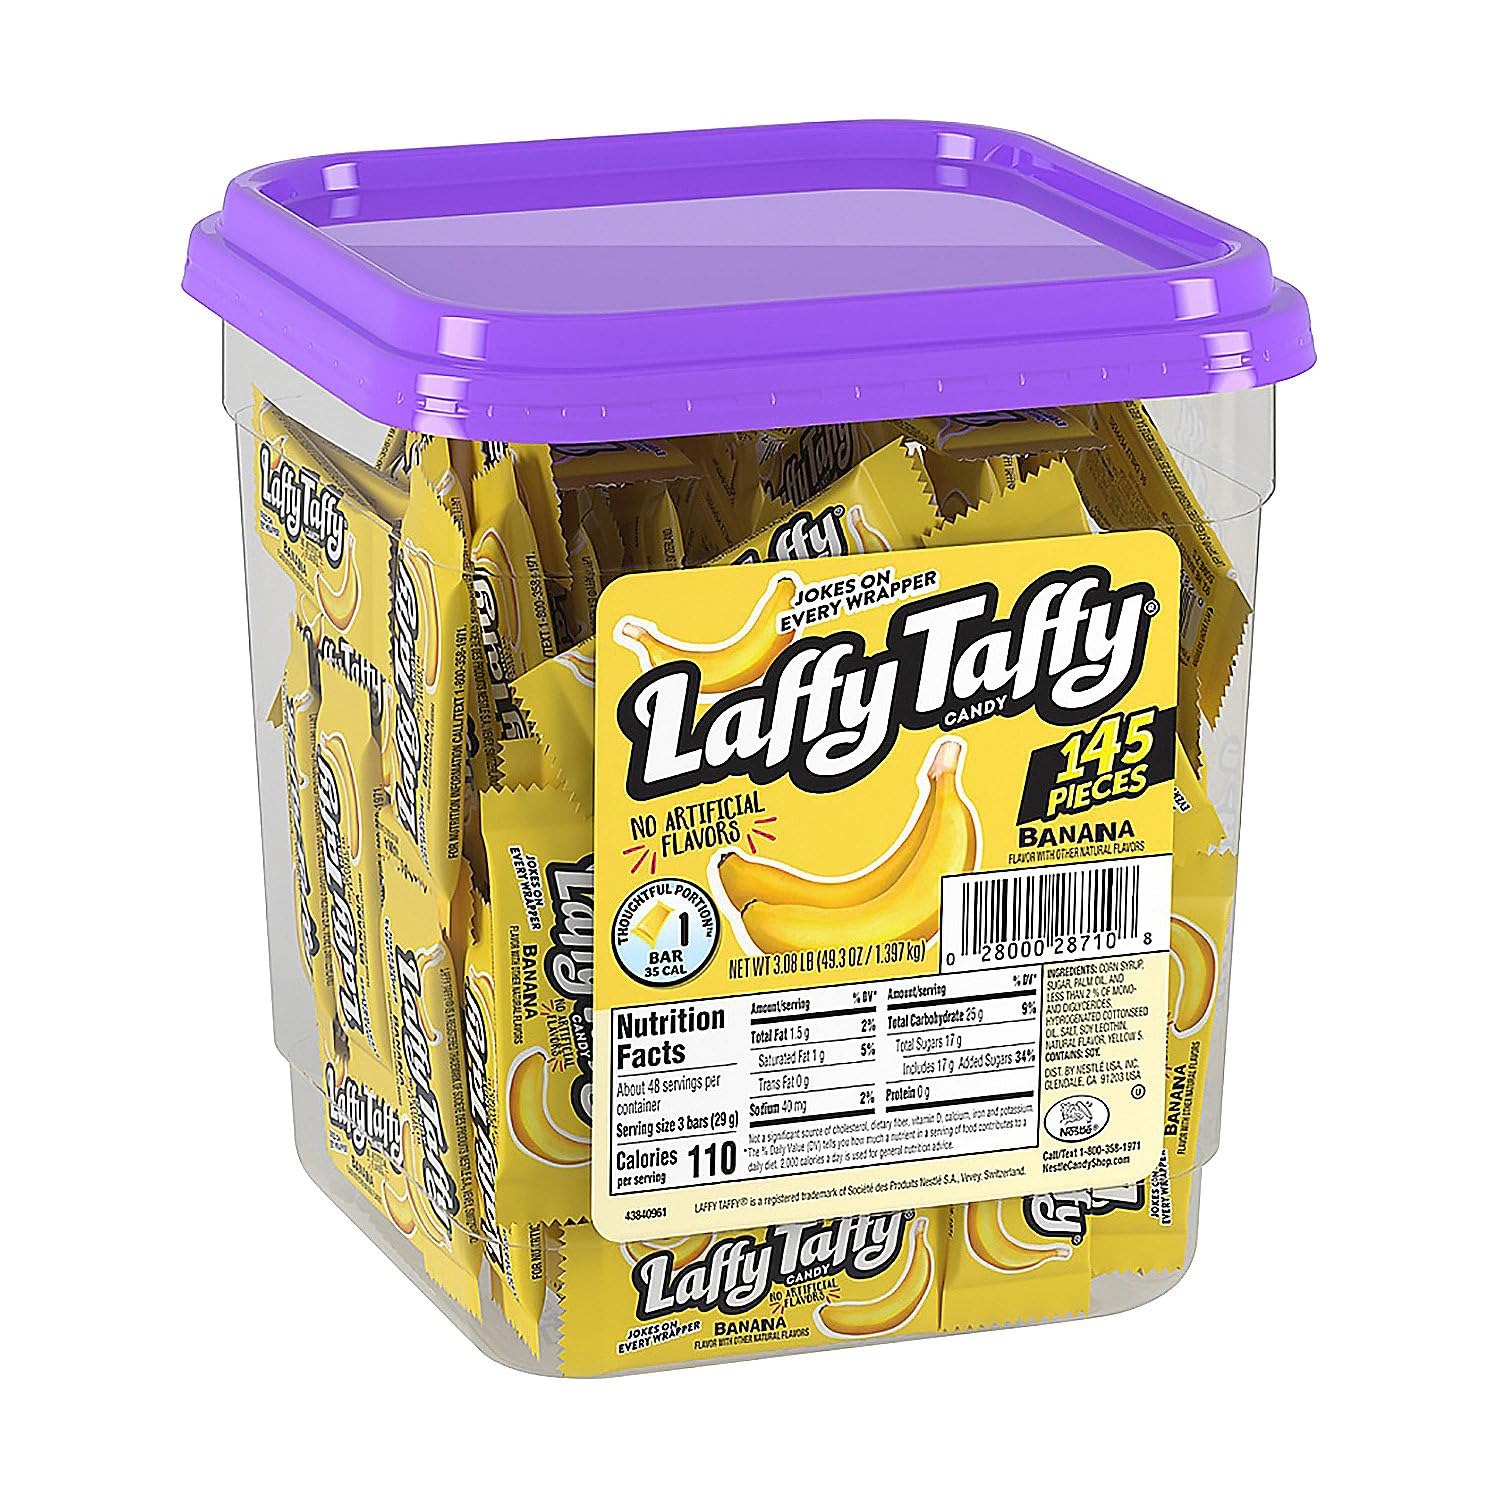
Item Name: Laffy Taffy Candy, Banana Flavor, Individually Wrapped Candy (145 Pieces)
Bullet Point 1: MINI BARS, MAX FLAVOR: Each mini-bar offers a world of taffy flavor & fun! Individually packaged for a quick pick-me-up and giggle, Laffy Taffy brings smiles out of hiding with its tasty wrapped laughs.
Bullet Point 2: FRUITY, CHEWY LAFFS: Laffy Taffy is known for its authentic long lasting fruit flavors, smooth & chewy texture, and light-hearted jokes on every wrapper
Bullet Point 3: GREAT FOR SHARING: Laffy Taffy products are individually packaged, making them a perfect treat to share with friends, family, and coworkers; They're great for after school, after dinner, and anytime snacking.
Bullet Point 4: MANY WAYS TO ENJOY: Bring smiles out of hiding with our tasty wrapped laughs in a variety of flavors and forms, from Stretchy and Tangy to Mini Bars and Ropes.
Bullet Point 5: LEGENDARY FAVORITES AND EXCITING NEW FLAVORS: Laffy Taffy stays focused producing sweet treats for people to share & enjoy every day, from the legendary favorites you love to exciting new flavors!
Value: 49.3
Unit: Ounce

Price: 23.99